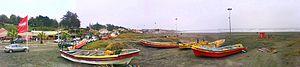
Le séisme de 2010 au Chili est un séisme survenu le 27 février 2010 à 3 h 34 heure locale, dans le centre du Chili. L'épicentre se trouve dans l'océan Pacifique, à 6,4 kilomètres au large des côtes et à 325 kilomètres au sud-ouest de la capitale, Santiago du Chili. La ville la plus proche est Concepción située à 115 kilomètres. Sa magnitude selon l'échelle du moment est estimée à 8,8 sur l'échelle de Richter par l'United States Geological Survey.